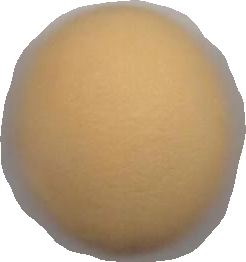
Variety: Dega